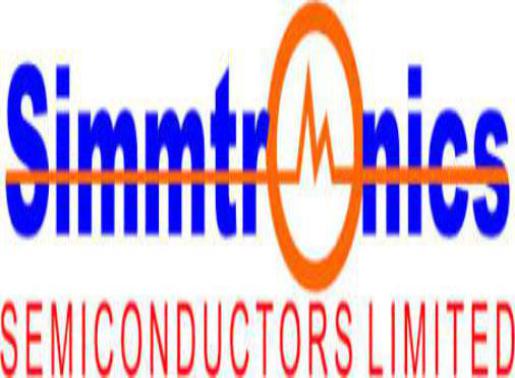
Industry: Electronic